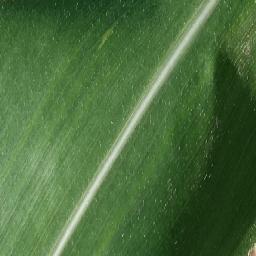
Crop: corn
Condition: (maize)_healthy